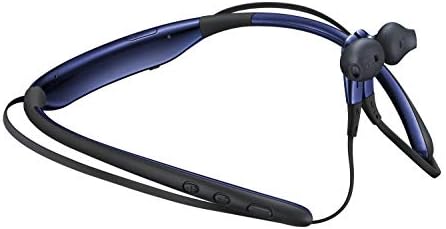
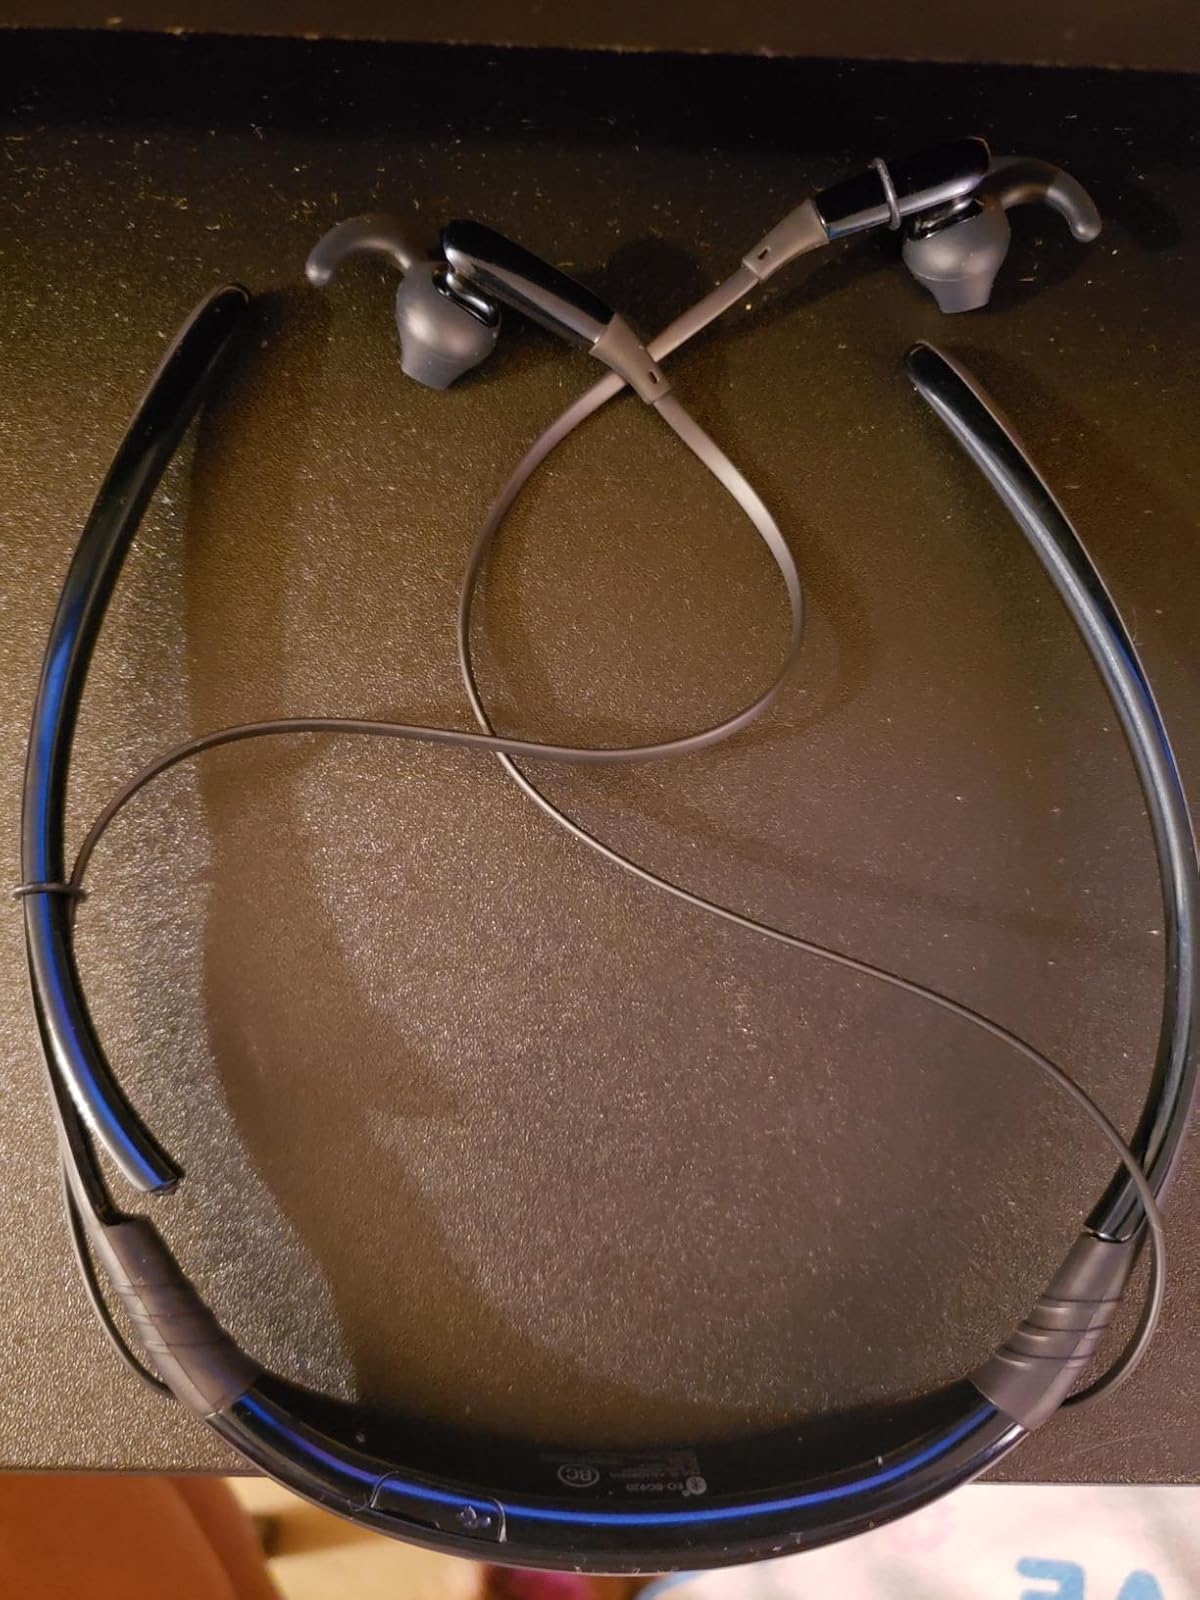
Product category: headphones
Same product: yes